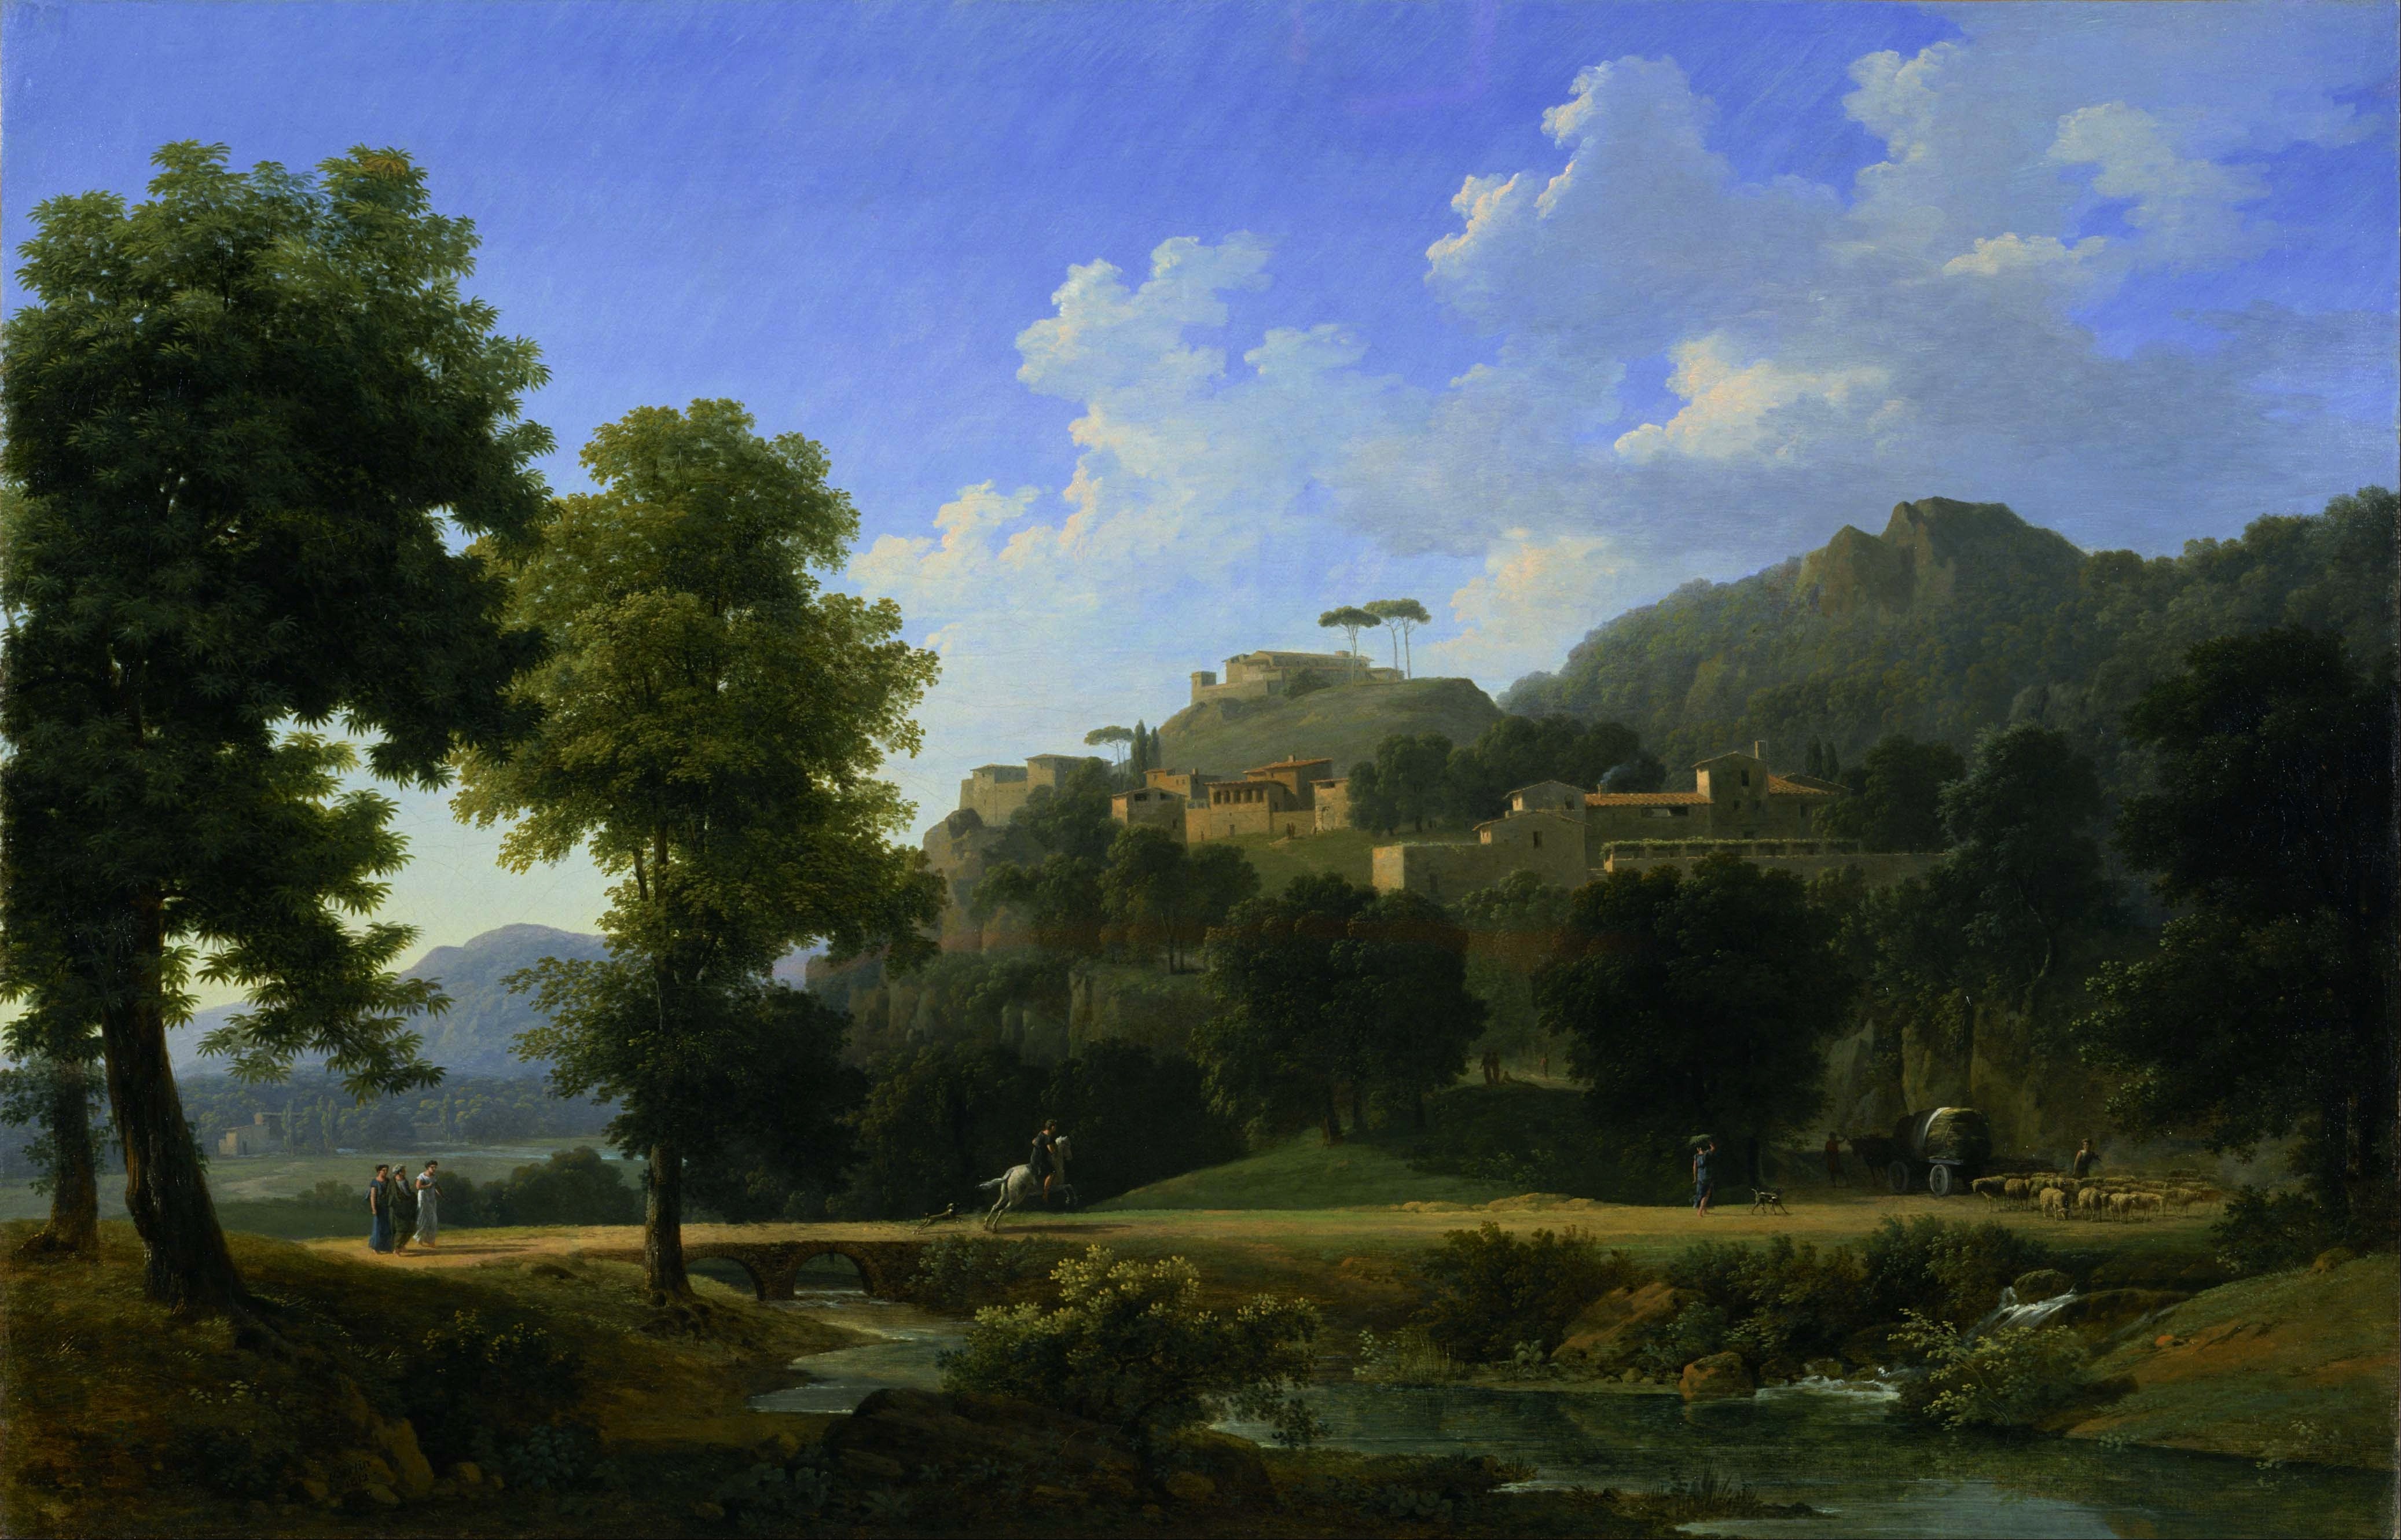
landscape, tree, water, nature, forest, mountain, cloud, sky, meadow, countryside, morning, hill, valley, country, village, stream, evening, artistic, italy, savanna, plain, plants, painting, trees, outside, art, clouds, mountains, reflections, beautiful, habitat, rural area, artistry, oil on canvas, natural environment, atmospheric phenomenon, jean bertin